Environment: real
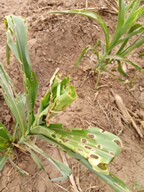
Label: fall_armyworm